Vanemuine Cultural Society

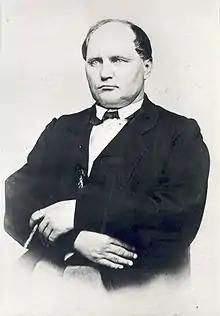
Johann Voldemar Jannsen, key person for the society

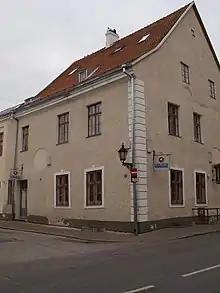
The house in Tartu (Jaani 20). The society used this house during 19th century

The society was established on 24 June 1865 by the initiative of Johann Voldemar Jannsen. At the beginning, the society focused on choir music.